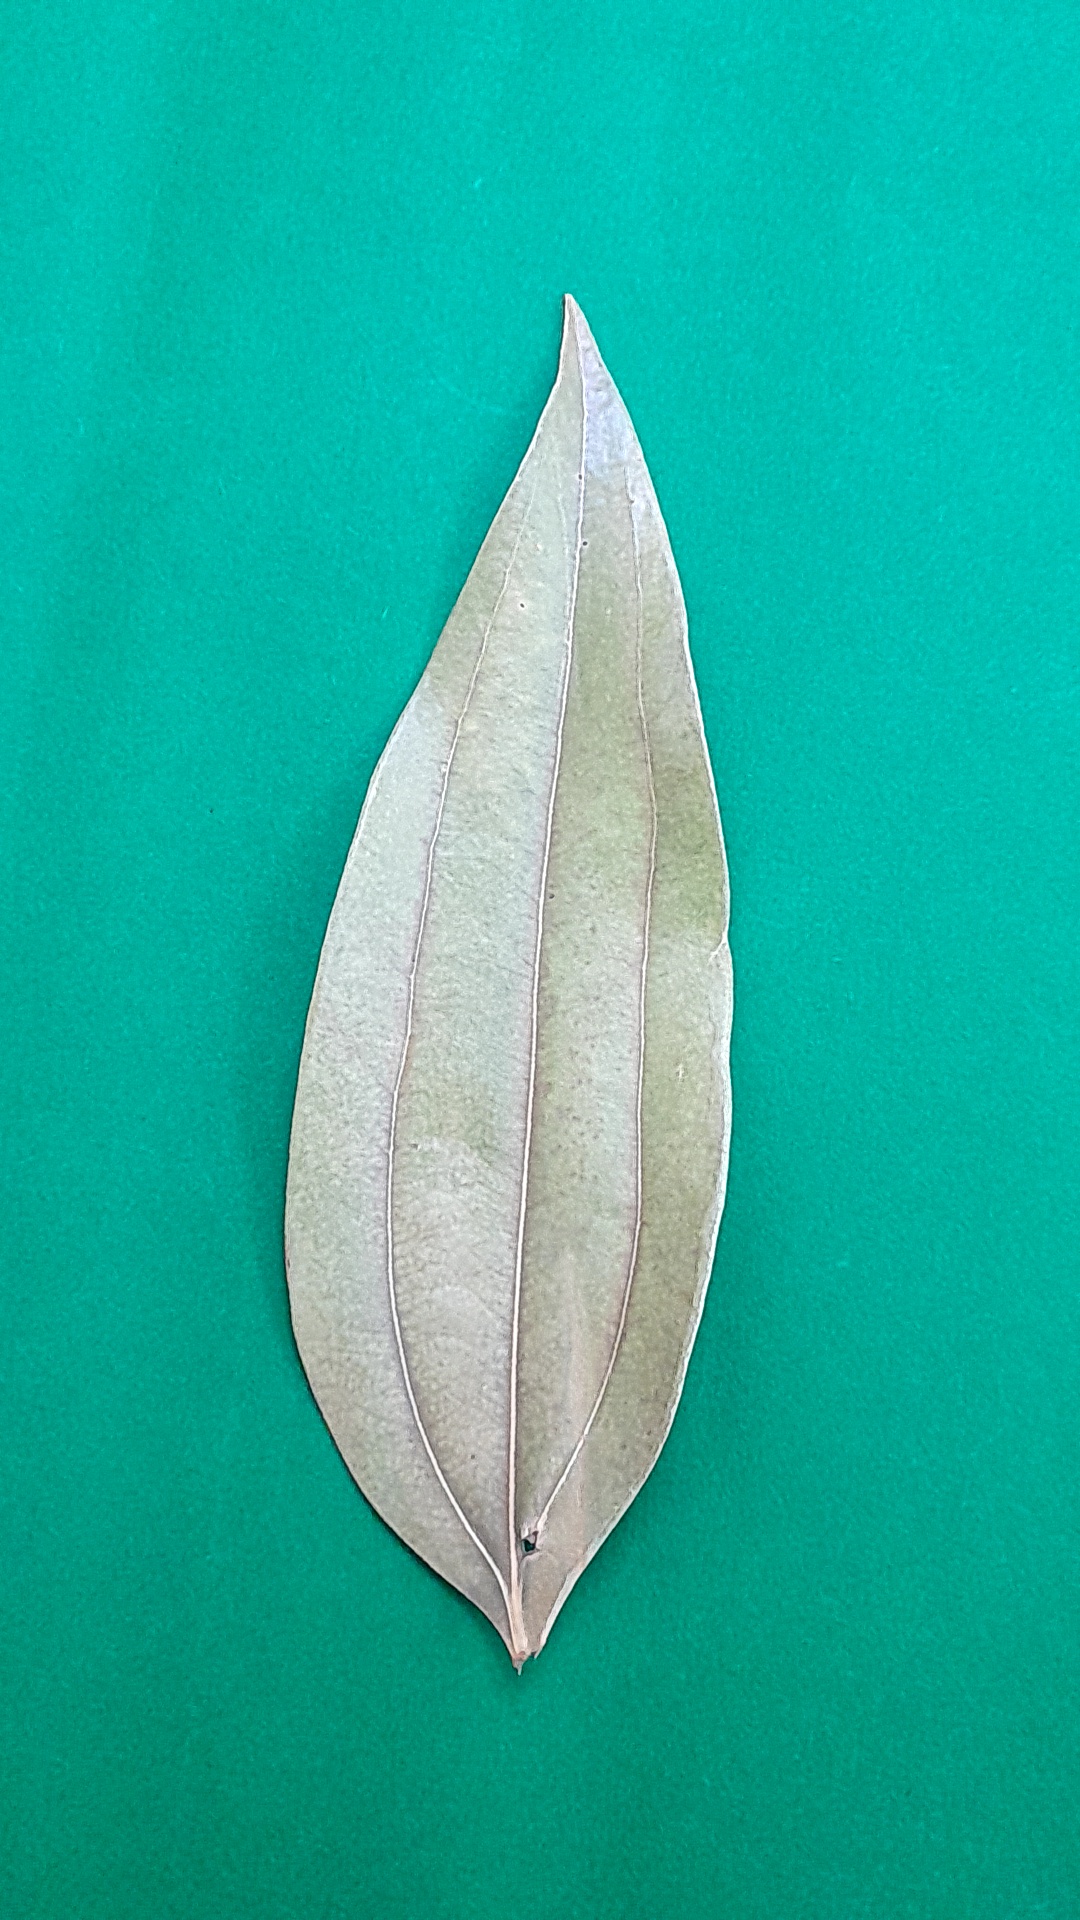
Label: Dry Leaf